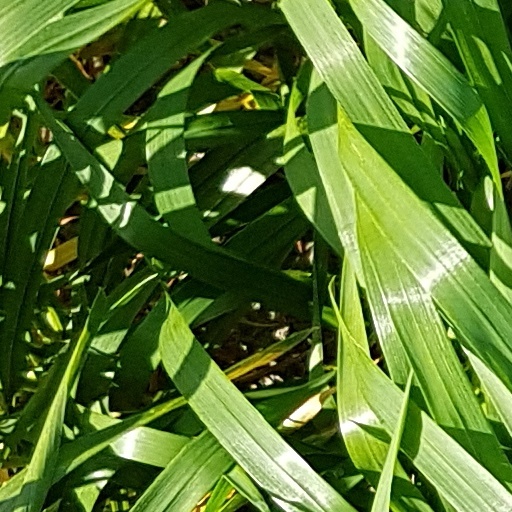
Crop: wheat